Mark A. Morgan

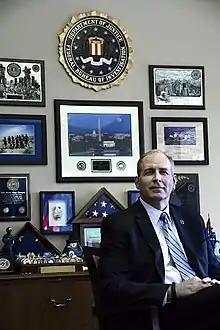
Morgan as FBI Academy head in 2015

Morgan entered on duty as a special agent in 1996 and was assigned to the Los Angeles Field Office. While there, he was a member of the Eurasian Organized Crime Task Force, the Crisis Response Squad, and the Special Weapons and Tactics Team. In 2002, Morgan became a Supervisory Special Agent and served as a Crisis Management Coordinator in the Crisis Management Unit in the Critical Incident Response Group. In 2005, Morgan returned to Los Angeles, where he supervised an FBI-led Hispanic Gang Task Force that focused on the MS-13, and 18th Street gangs. While in Los Angeles, he also supervised the Critical Incident Response Squad, which had administrative and operational oversight of the division's critical incident response resources.